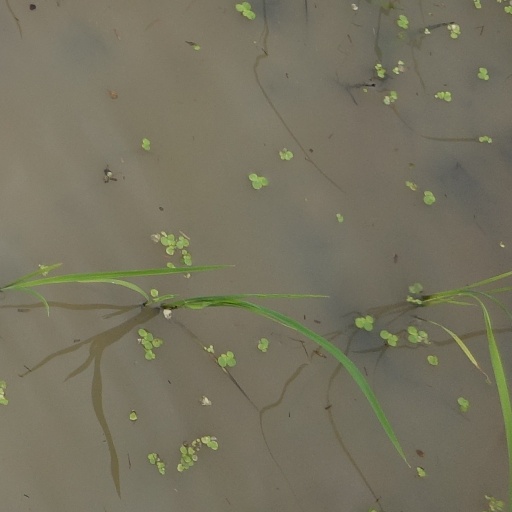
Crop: rice